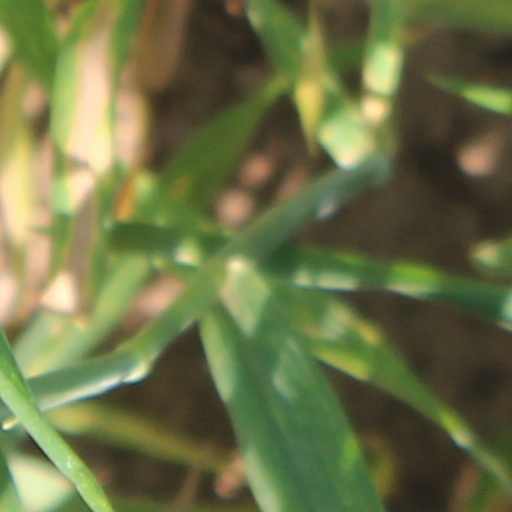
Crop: wheat